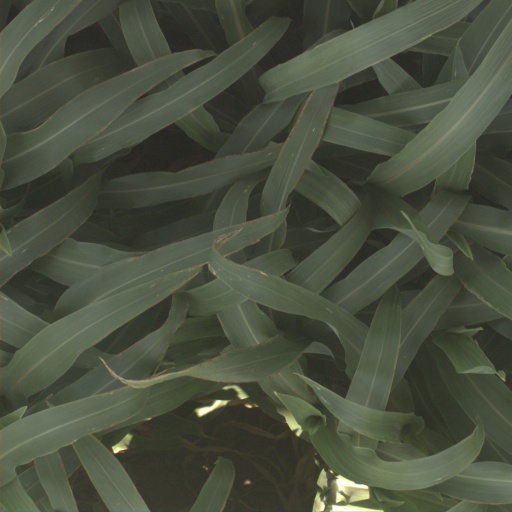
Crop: sorghum